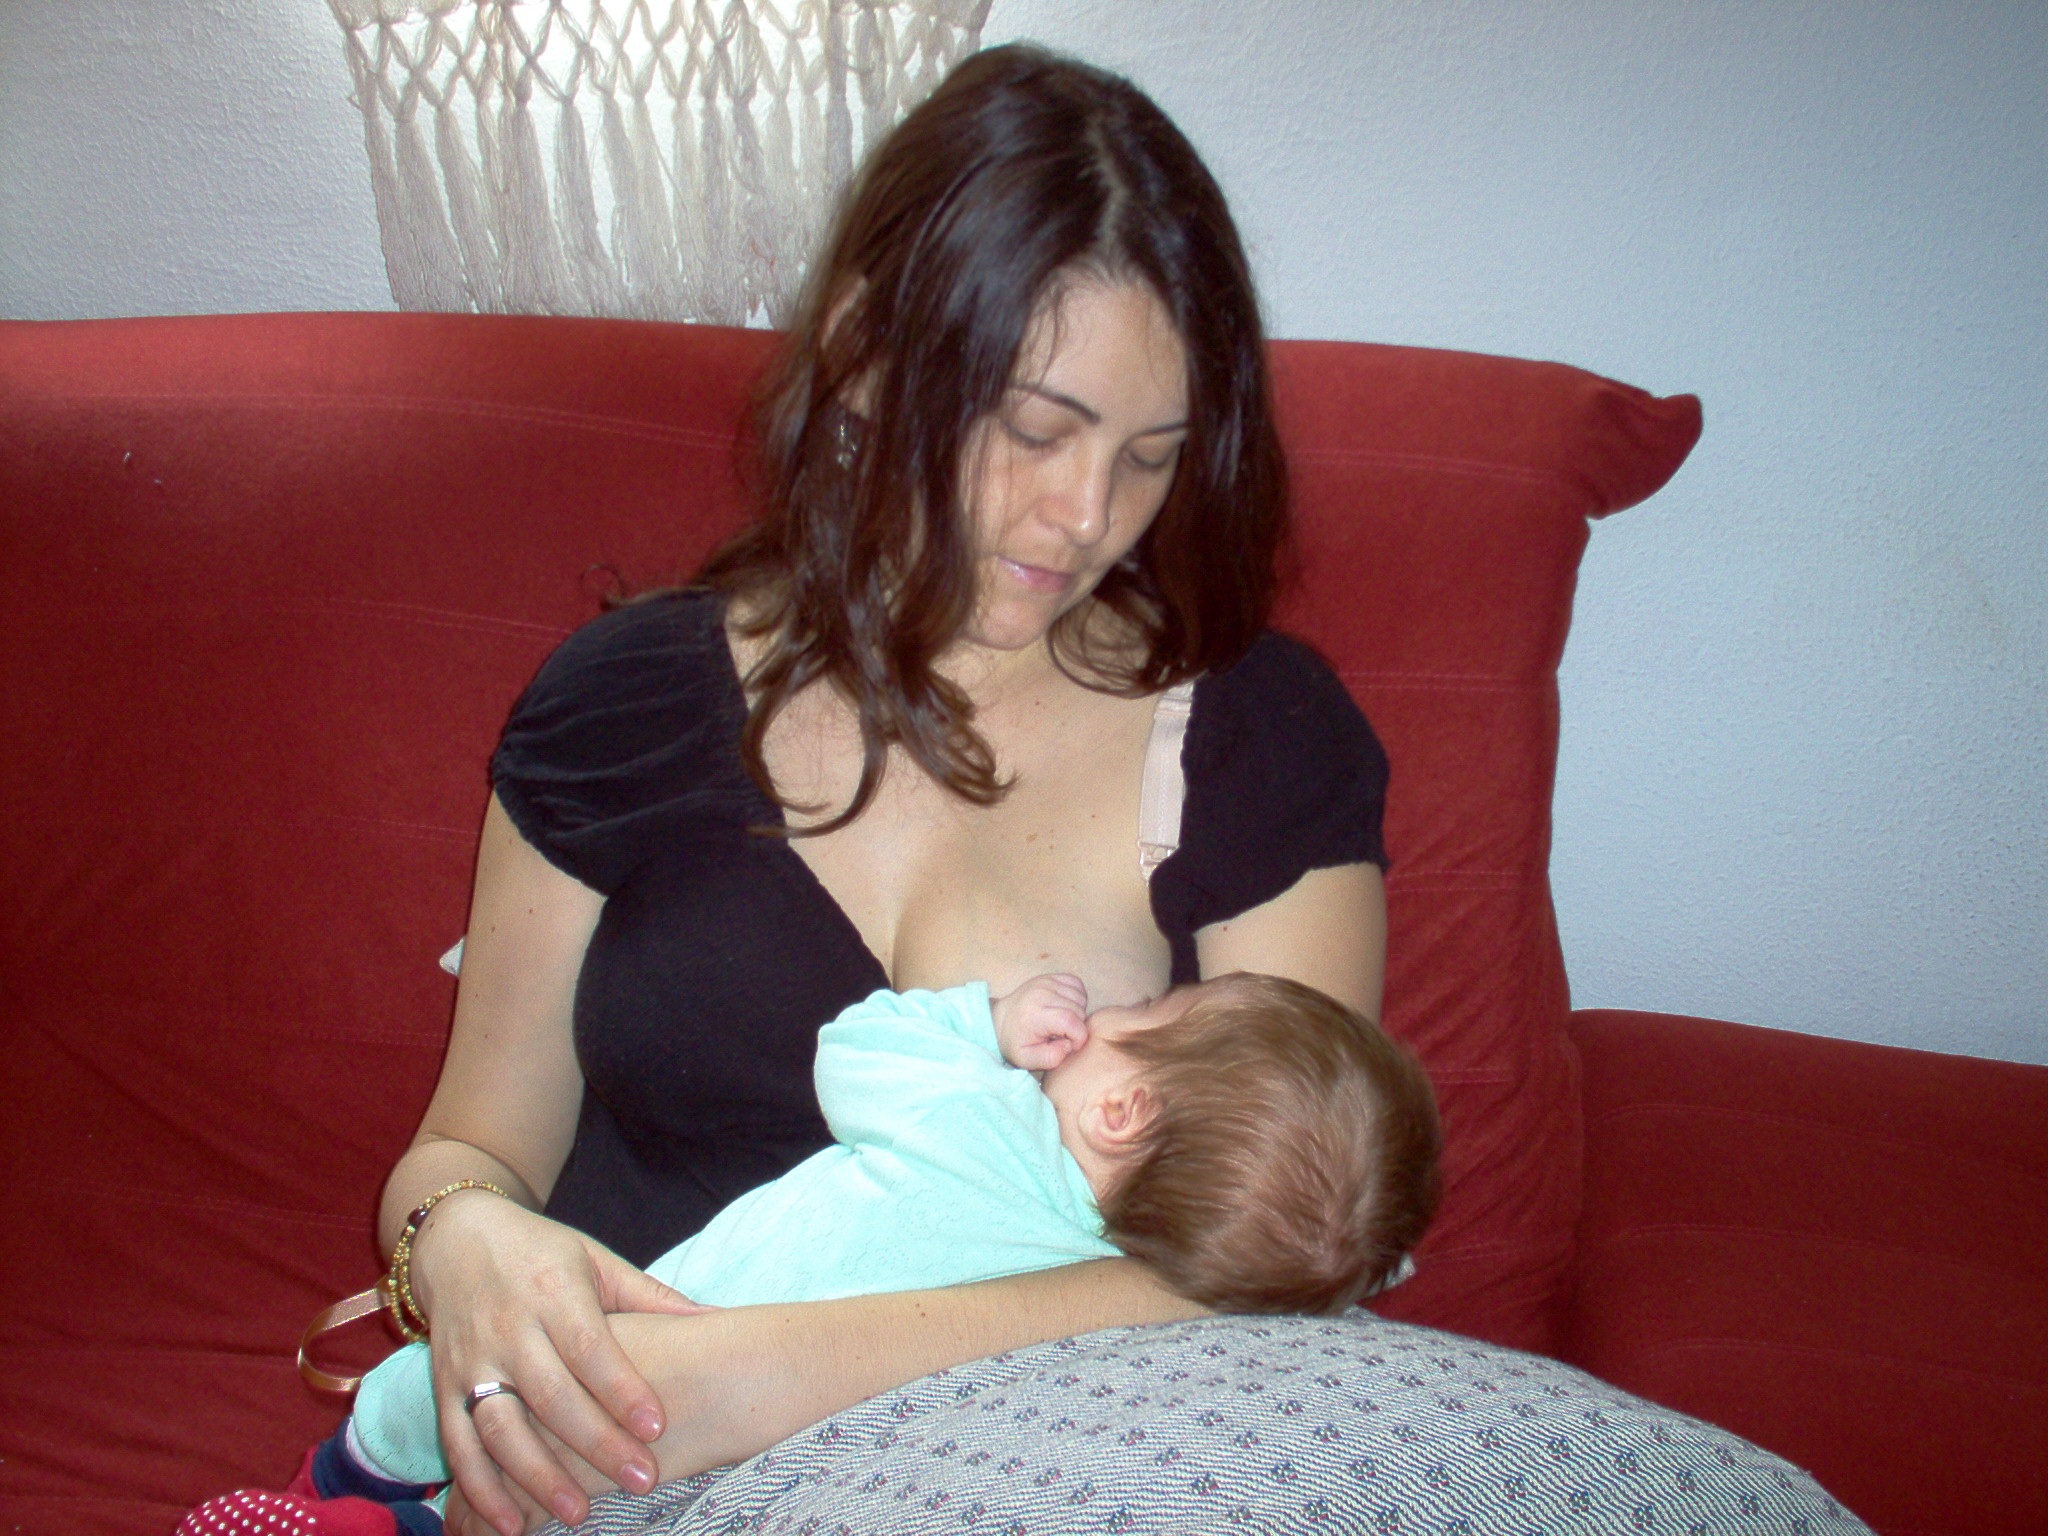
hand, person, girl, hair, leg, baby, hairstyle, mom, mouth, human body, thigh, blond, breastfeeding, human positions